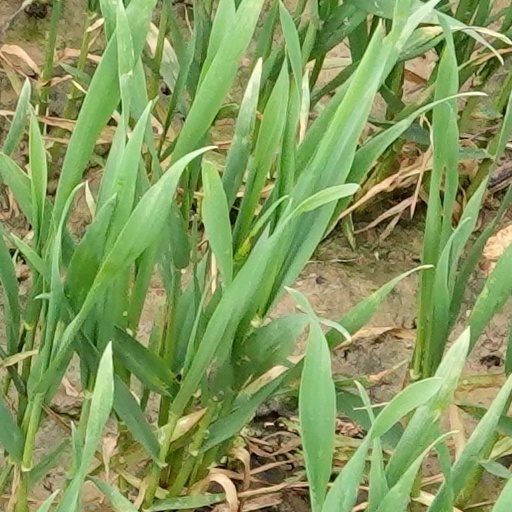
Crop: wheat